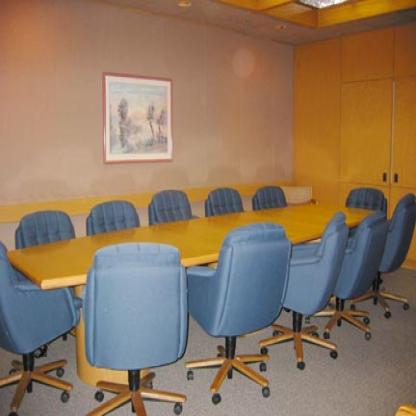
Scene: Indoor